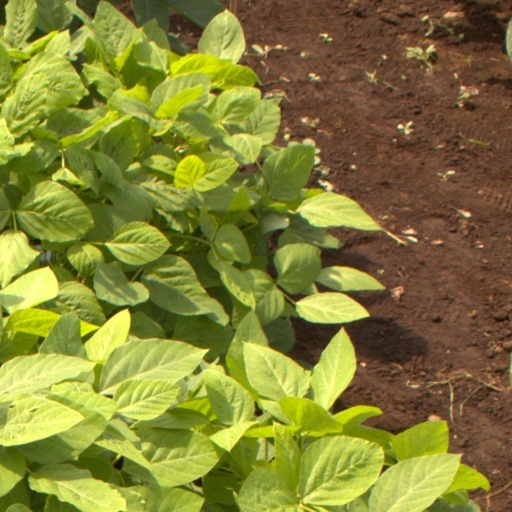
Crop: soybean